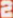
Number: 2